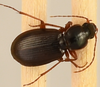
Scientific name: Synuchus impunctatus
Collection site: Bartlett Experimental Forest NEON (BART), plot BART_079